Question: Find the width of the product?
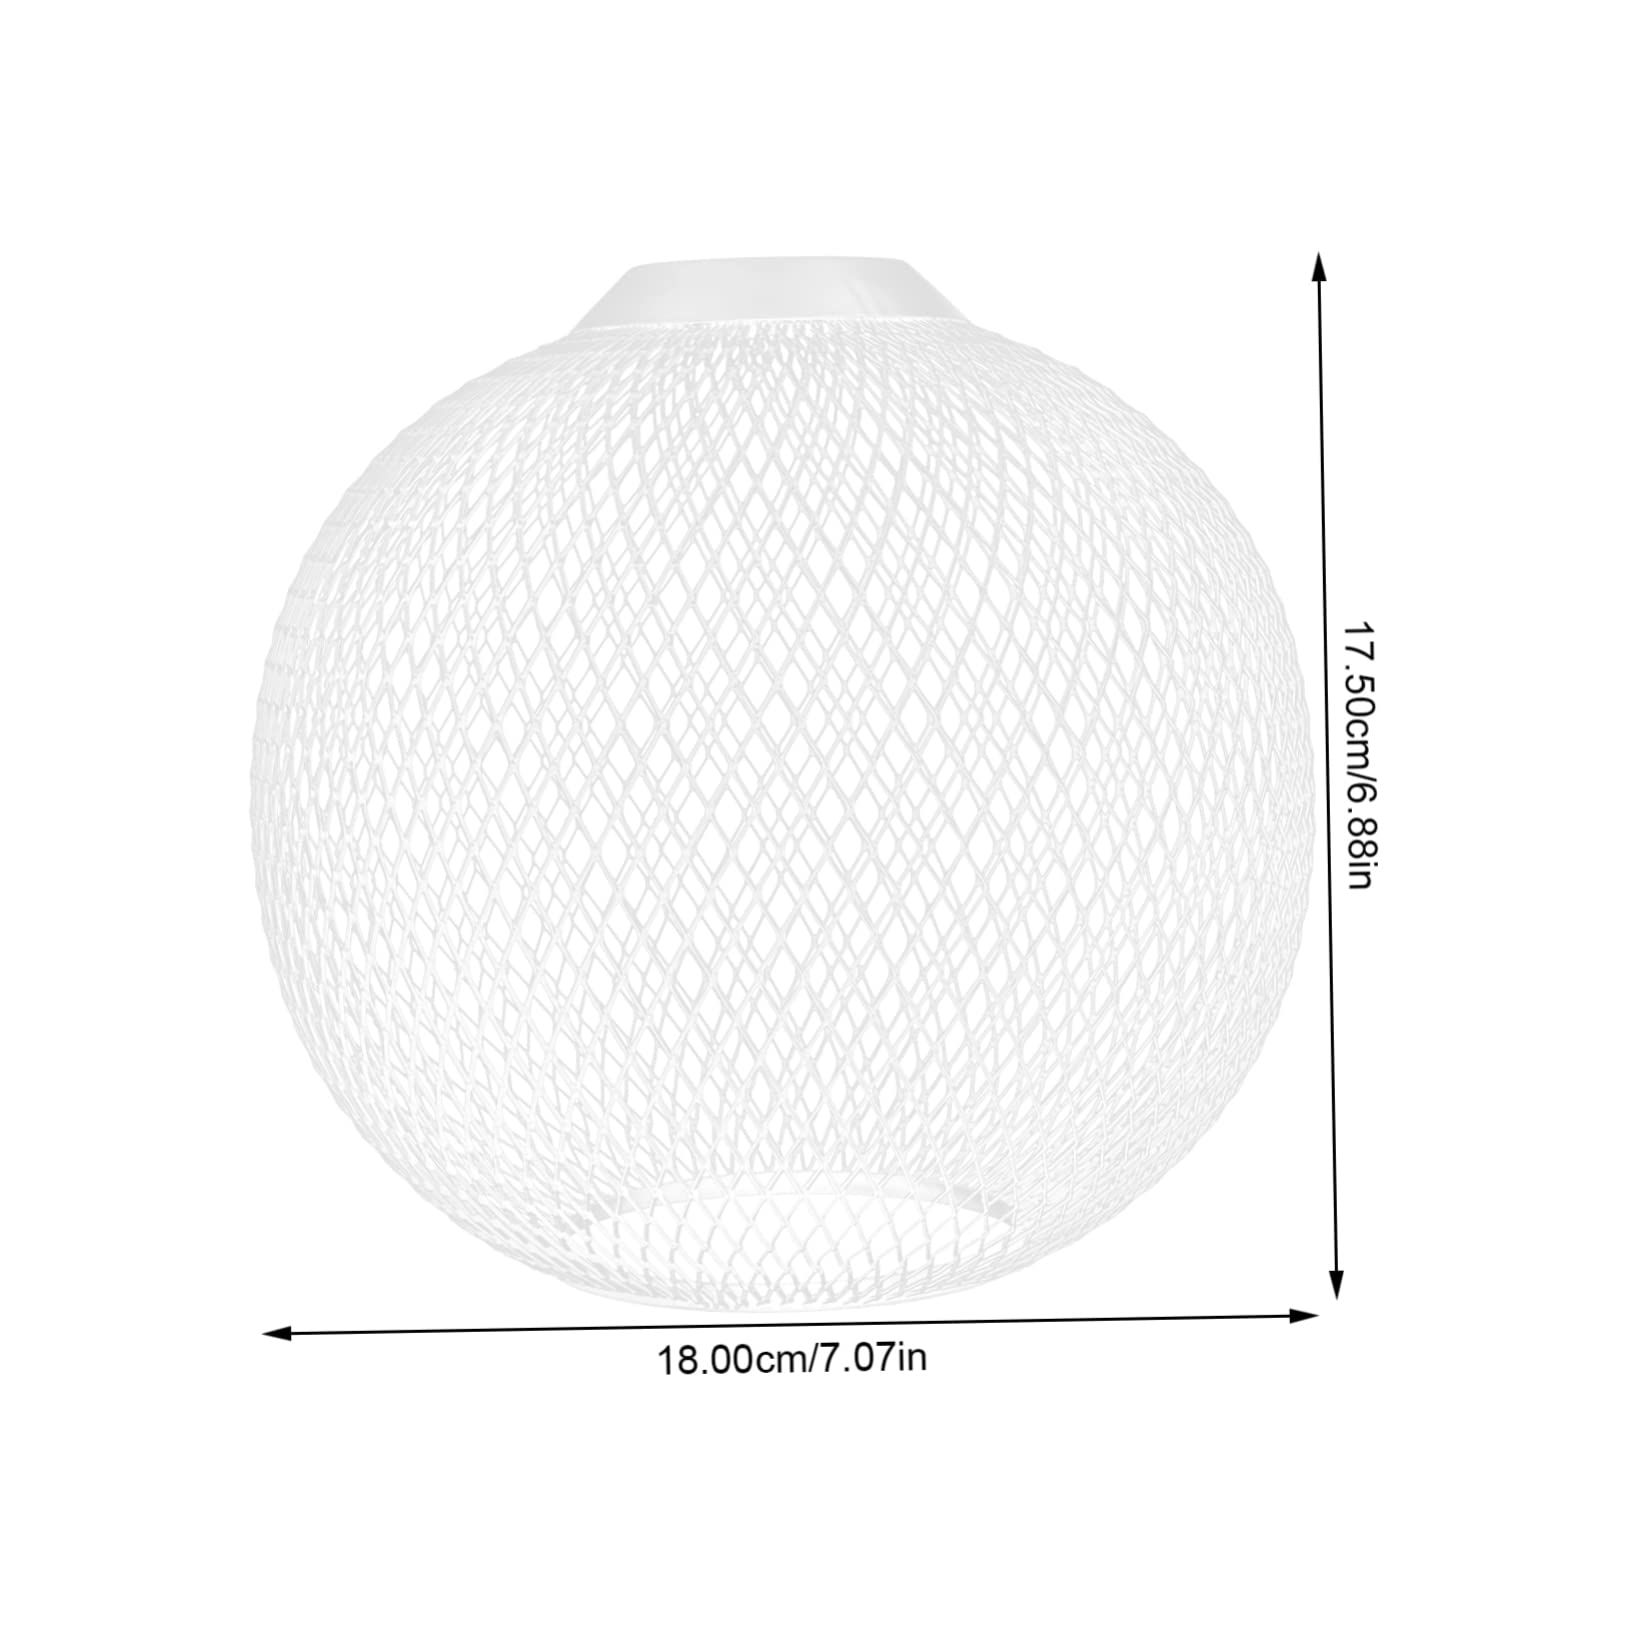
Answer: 17.5 centimetre